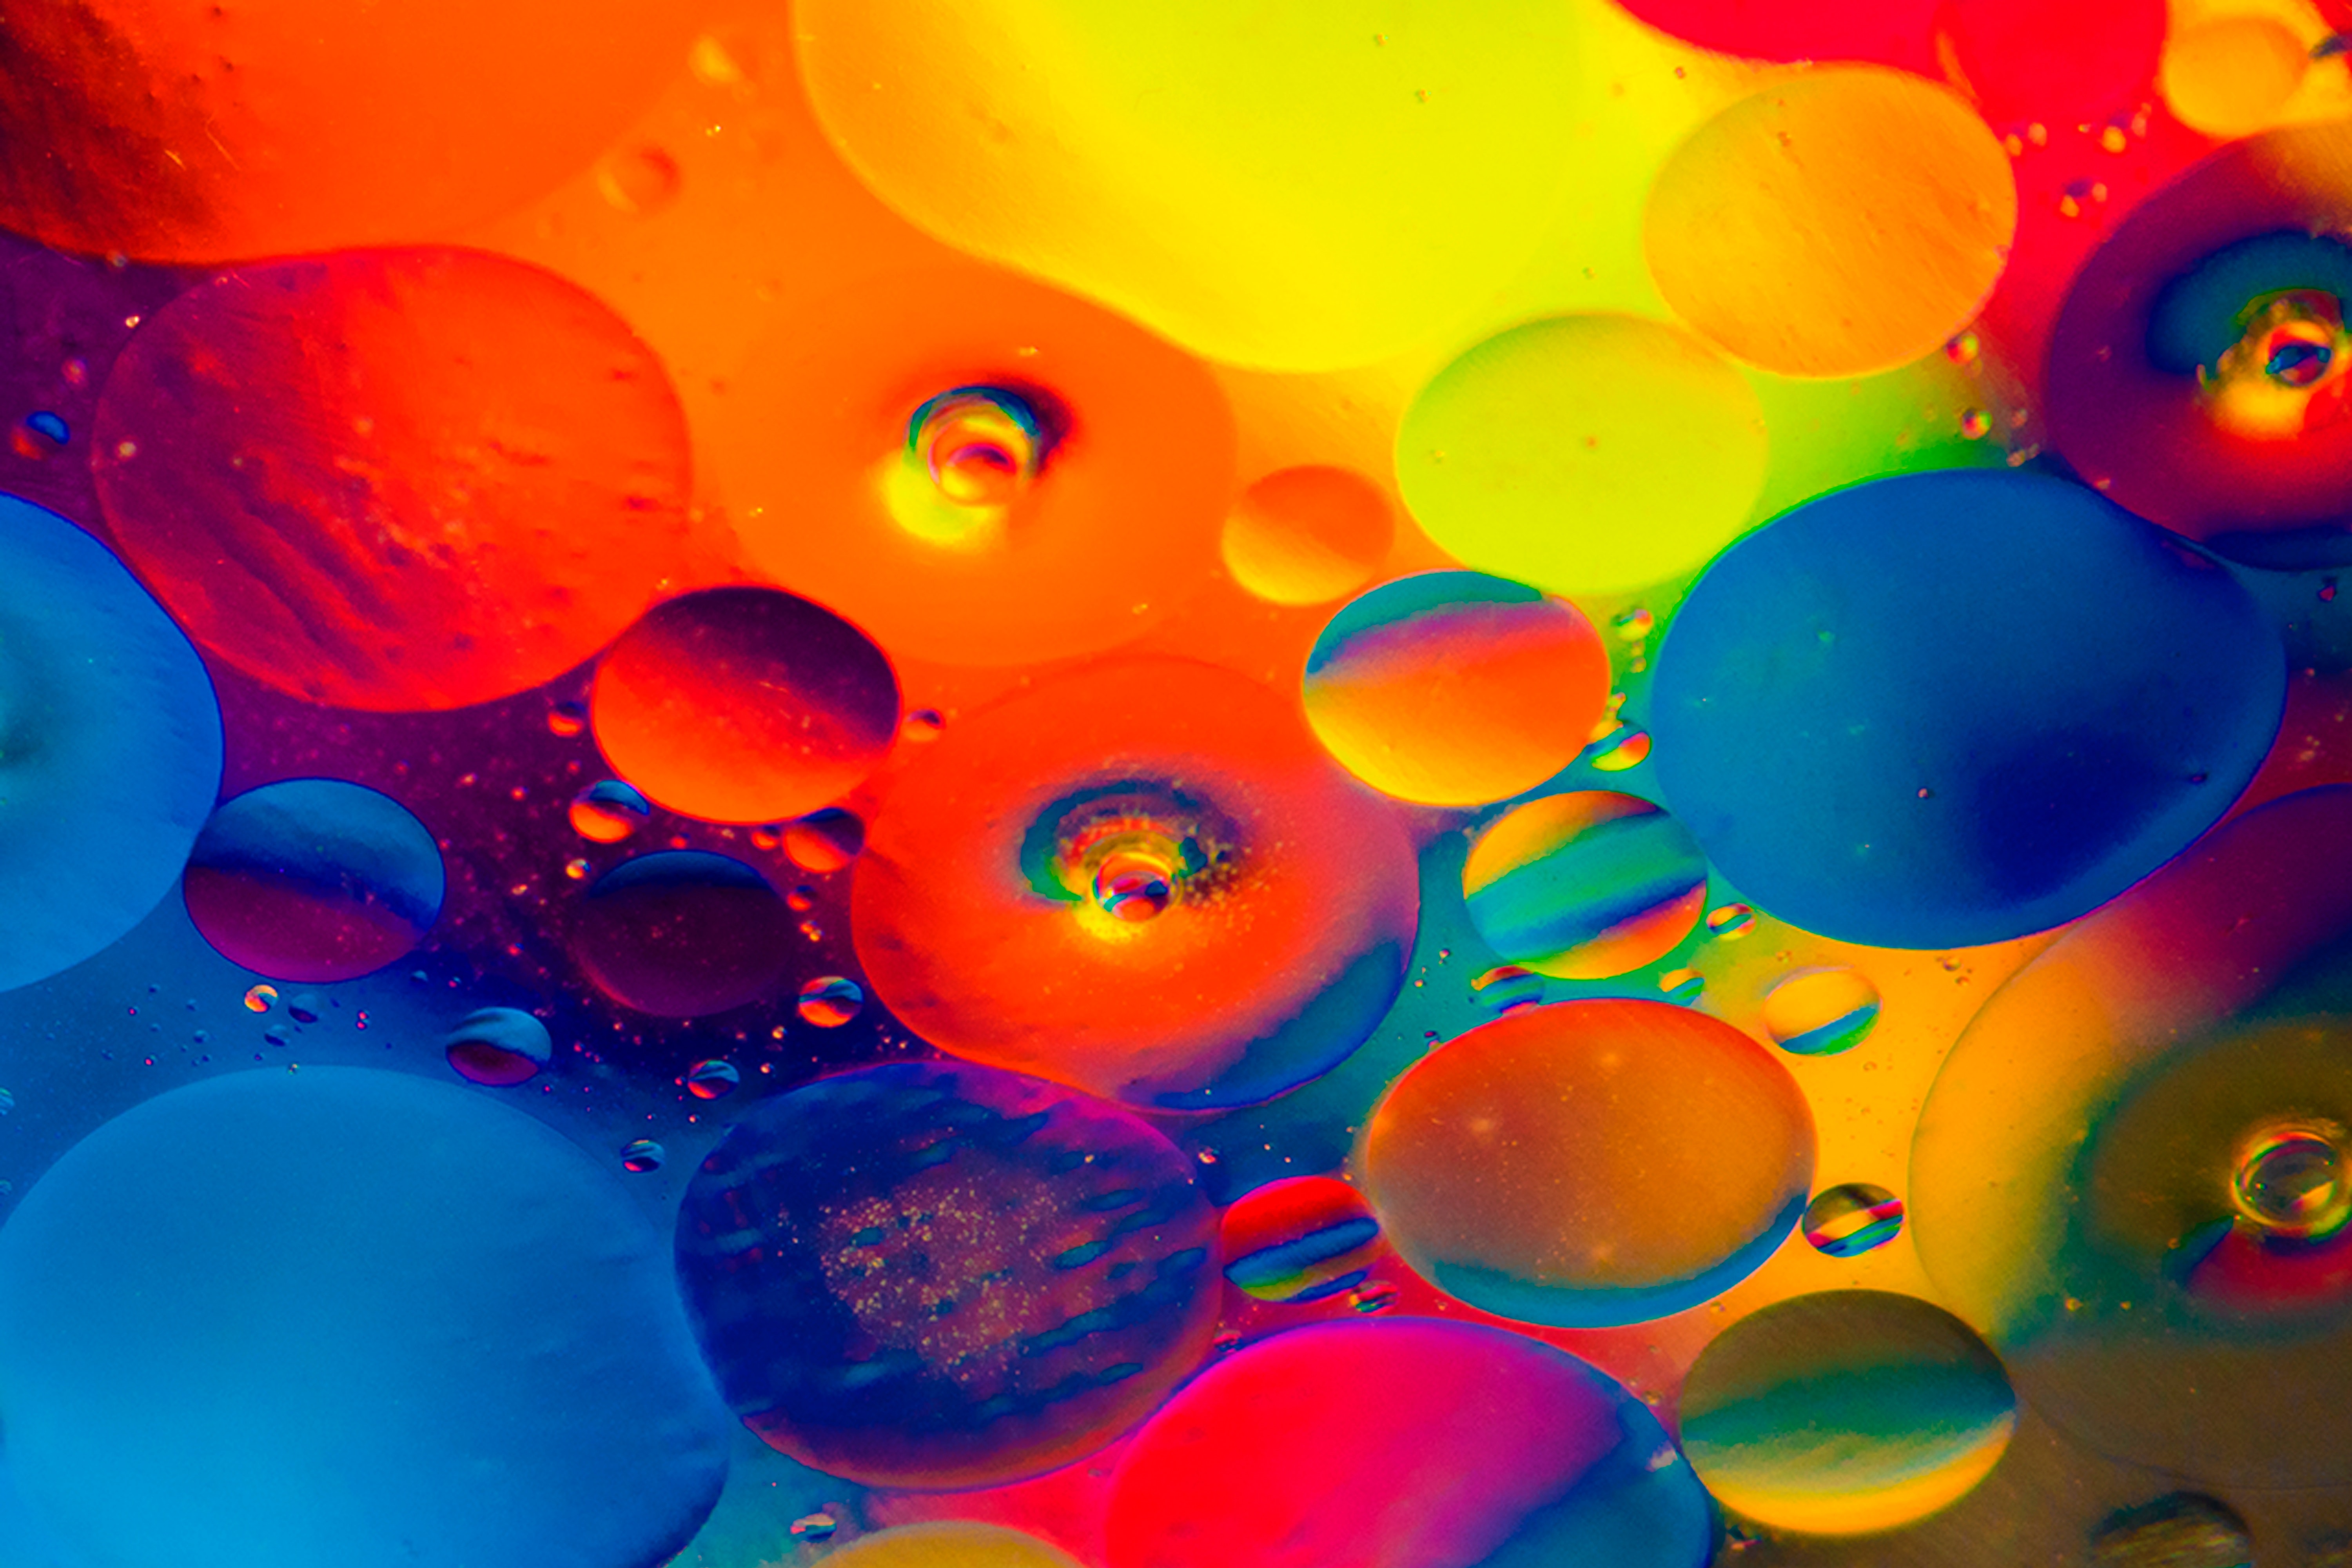
blue, water, Colorfulness, orange, circle, fractal art, art